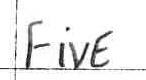
Label: five